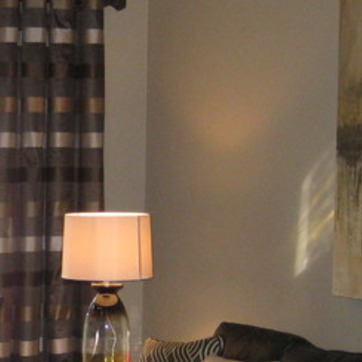
Material: painted